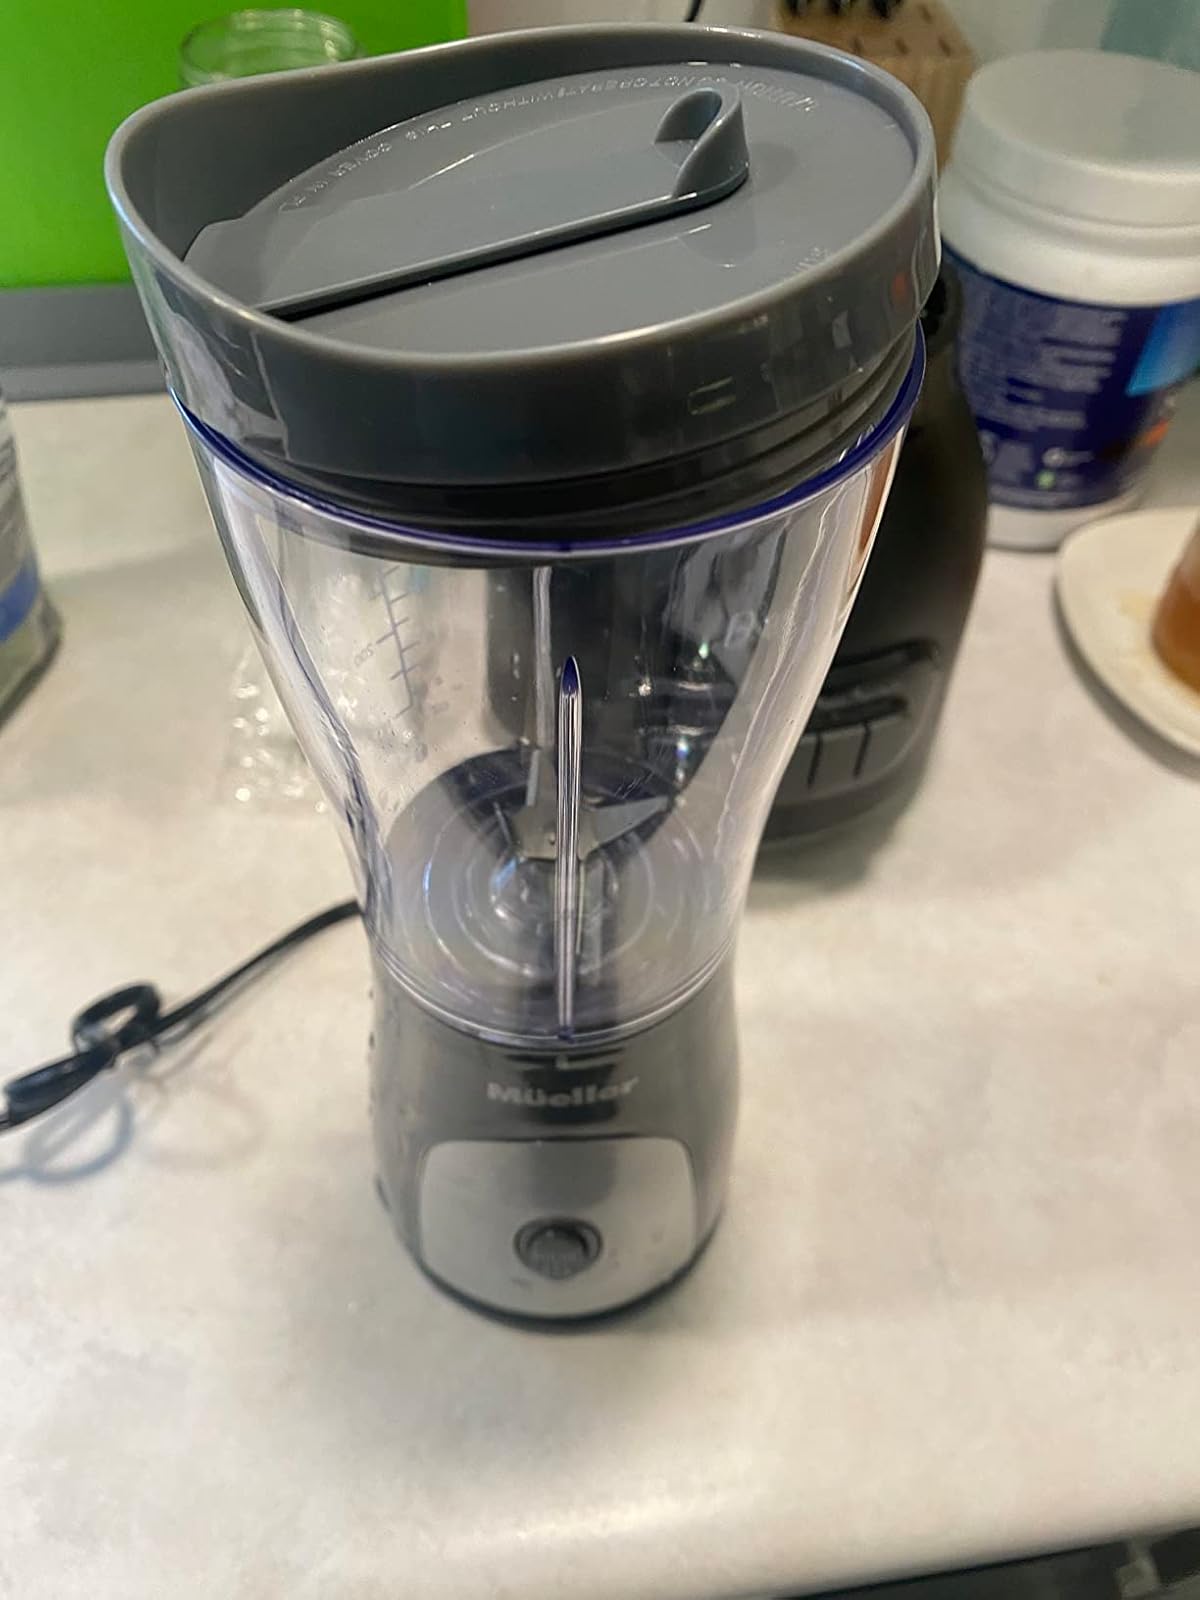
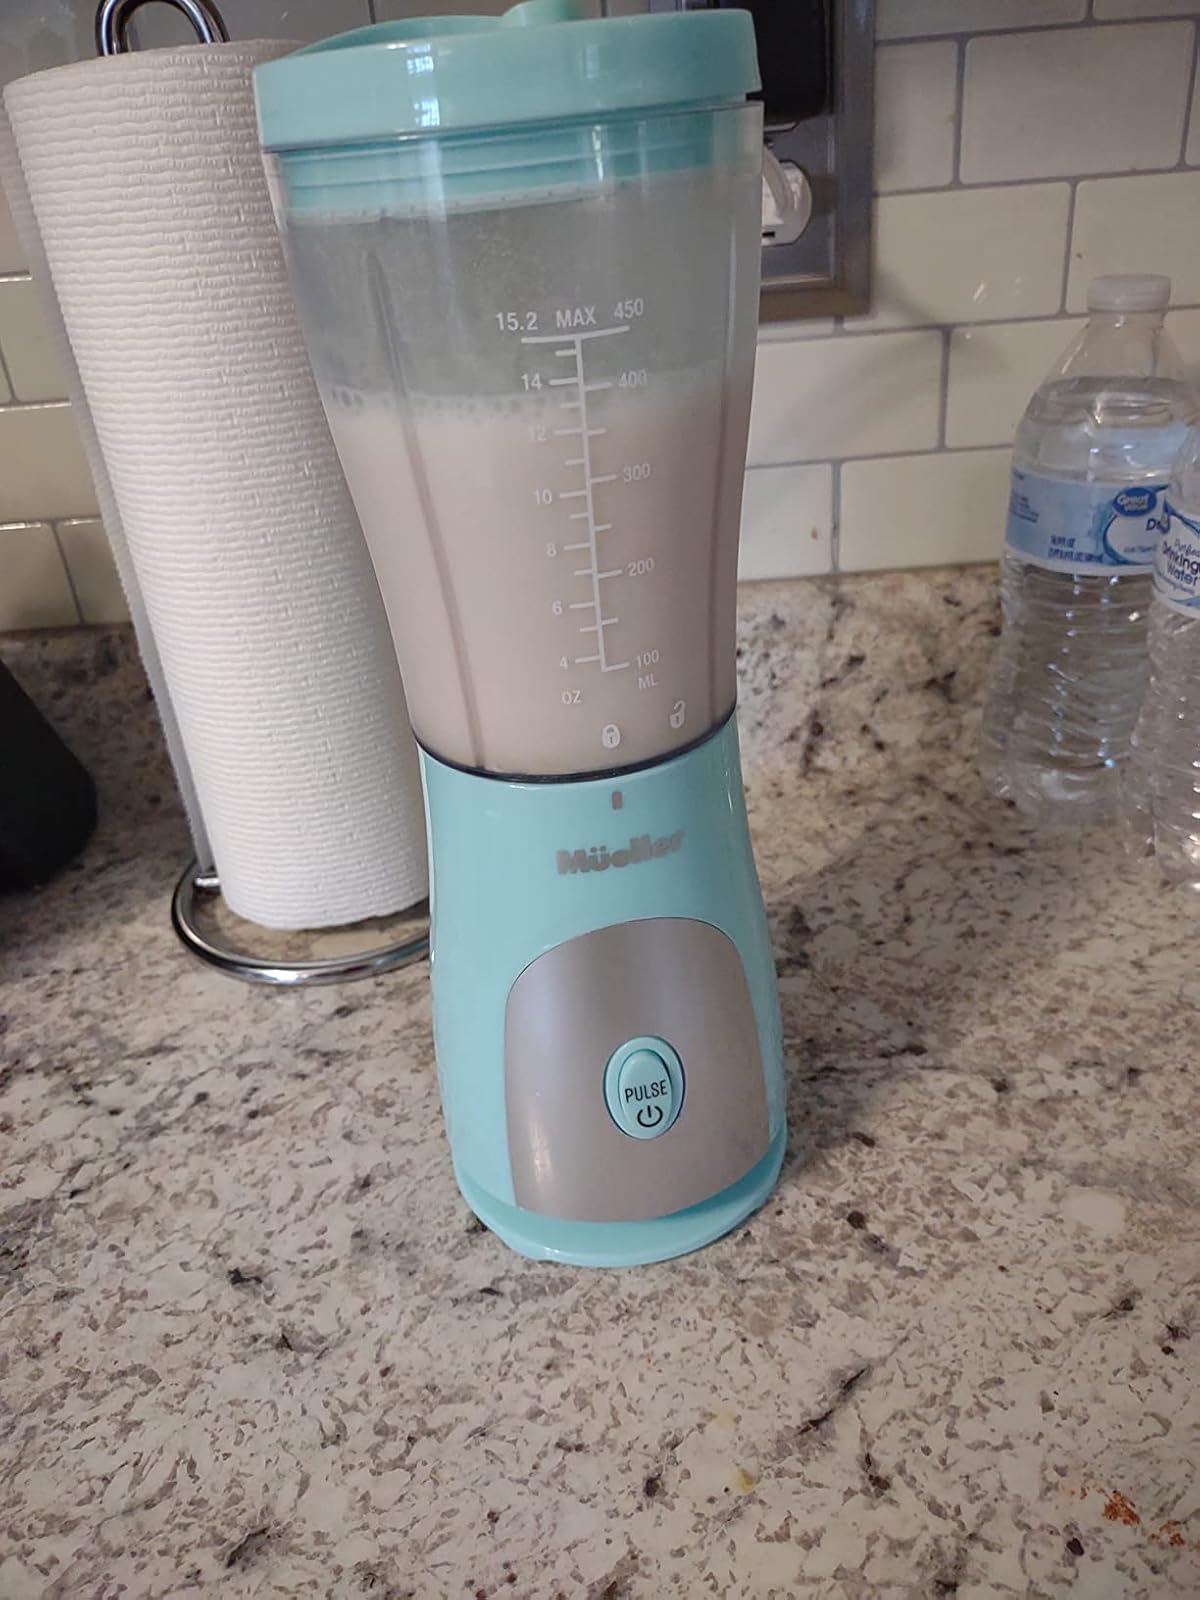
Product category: items_blender
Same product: no